Judith Wright

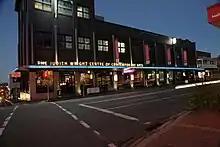
The Judith Wright Arts Centre in Fortitude Valley, Australia

Wright was the author of collections of poetry, including "The Moving Image", "Woman to Man", "The Gateway", "The Two Fires", "Birds", "The Other Half", "Magpies", "Shadow" and "Hunting Snake". Her work is noted for a keen focus on the Australian environment, which began to gain prominence in Australian art in the years following World War II. She deals with the relationship between settlers, Indigenous Australians and the bush, among other themes. Wright's aesthetic centres on the relationship between mankind and the environment, which she views as the catalyst for poetic creation. Her images characteristically draw from the Australian flora and fauna, yet contain a mythic substrata that probes at the poetic process, limitations of language, and the correspondence between inner existence and objective reality.